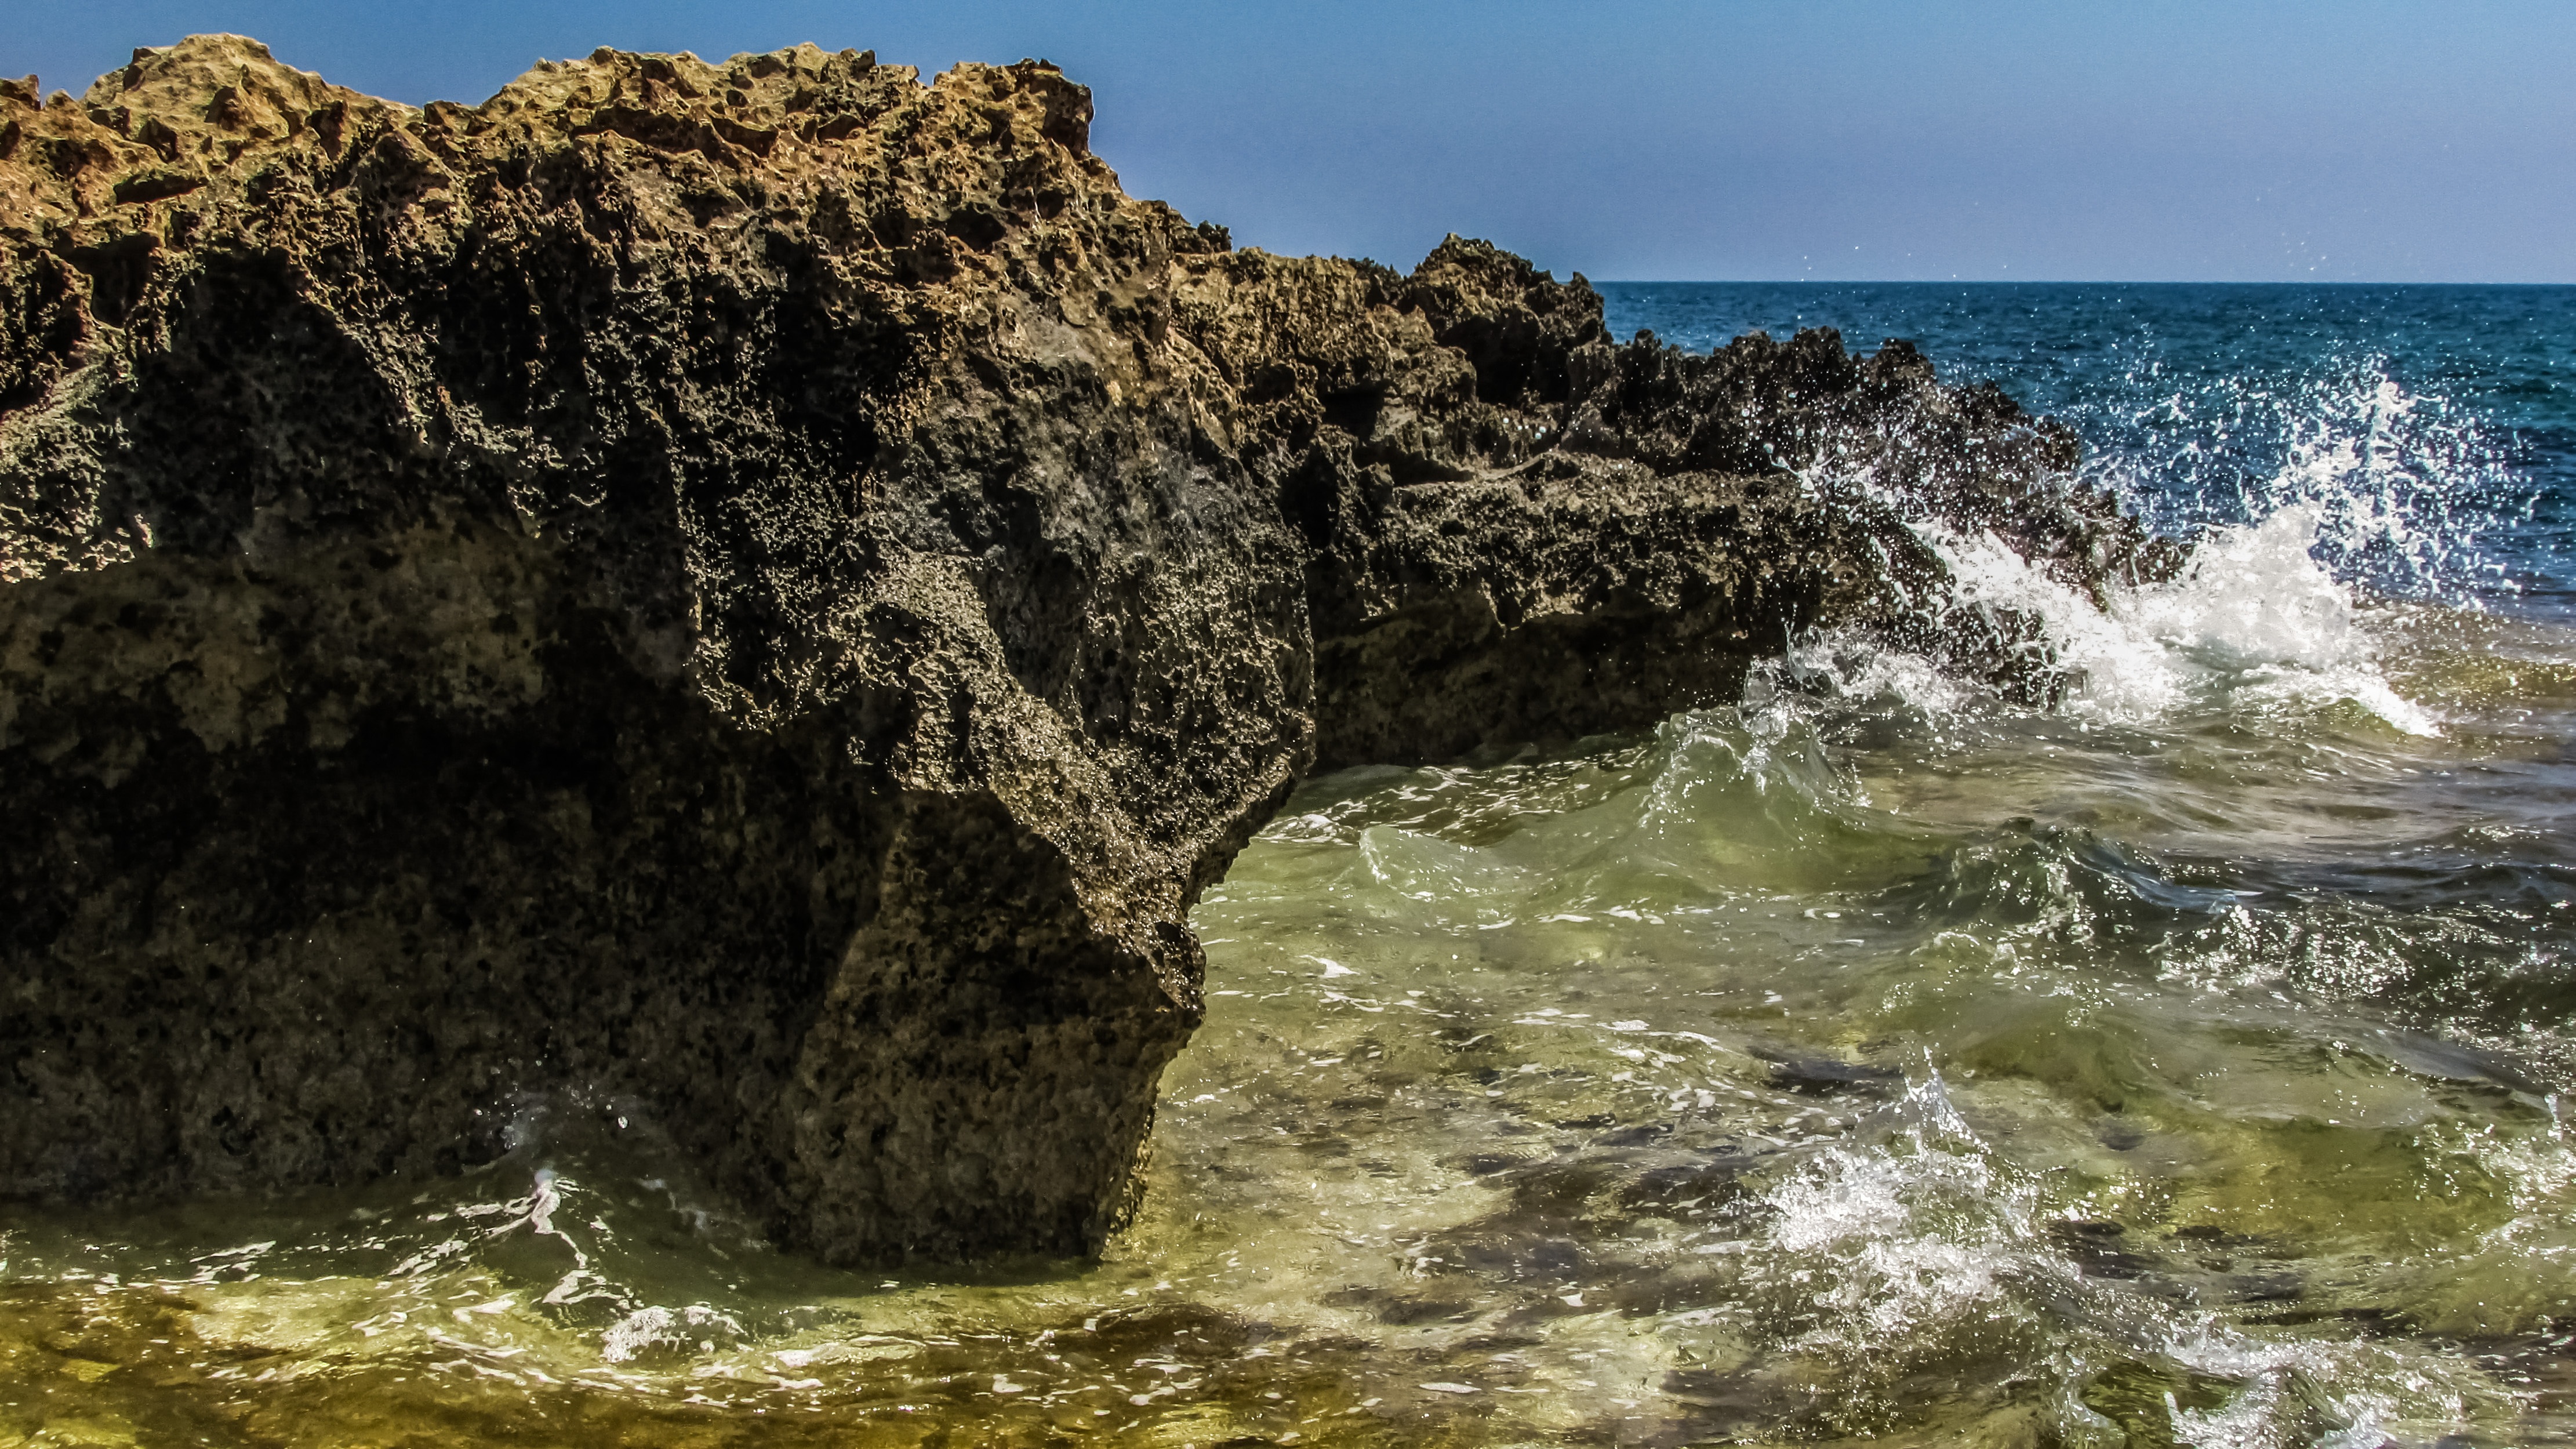
beach, sea, coast, water, nature, rock, ocean, shore, wave, coastline, formation, cliff, cove, bay, terrain, material, body of water, rocky coast, cyprus, cape, landform, wind wave